Pleasant Grove House

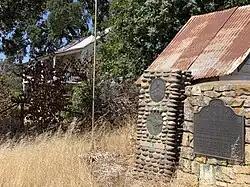
Pleasant Grove House Pony Express Station

Pleasant Grove House Pony Express Station is a historical building in Rescue, California built in 1850. The site of the Pleasant Grove House Pony Express Station is a California Historical Landmark No. 703. The historical building was built to house California Gold Rush 49 miners traveling to find gold and stake a claim. The Pleasant Grove House Pony Express Station in El Dorado County, California. At the Pleasant Grove House Pony Express Station, Pony Express riders would change horses. The Pleasant Grove House Pony Express Station was used for the Central Overland California and Pikes Peak Express Company's Pony Express Service from July 1, 1860, to June 30, 1861. From the Pleasant Grove House Pony Express Station, the riders heading west would go to Folsom. Riders heading east rode to Placerville traveling through the Rescue, Dry Creek Crossing, and Missouri Flat.